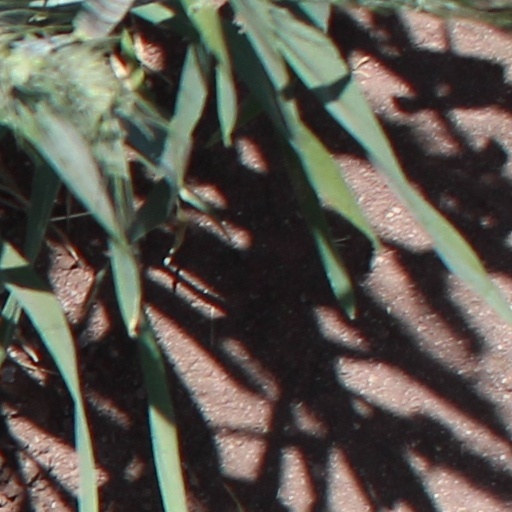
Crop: wheat